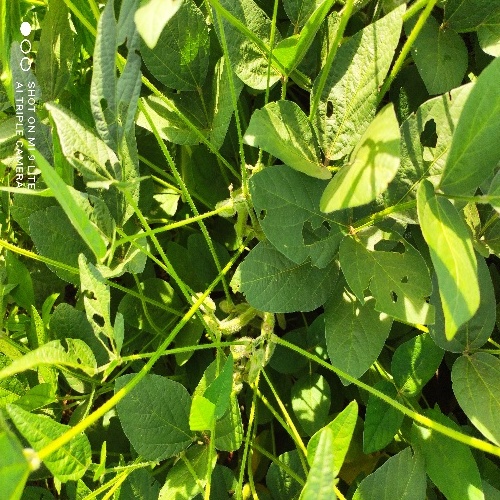
Label: Caterpillar